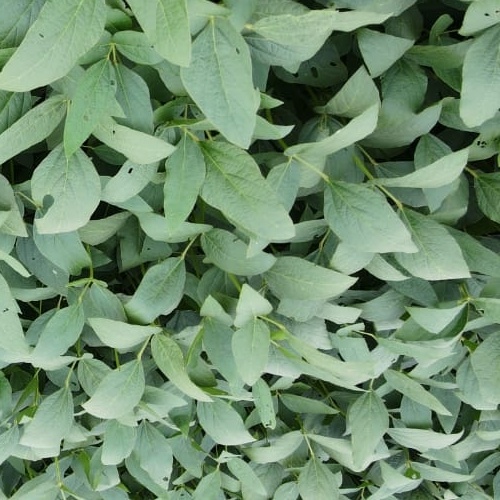
Label: Diabrotica_speciosa